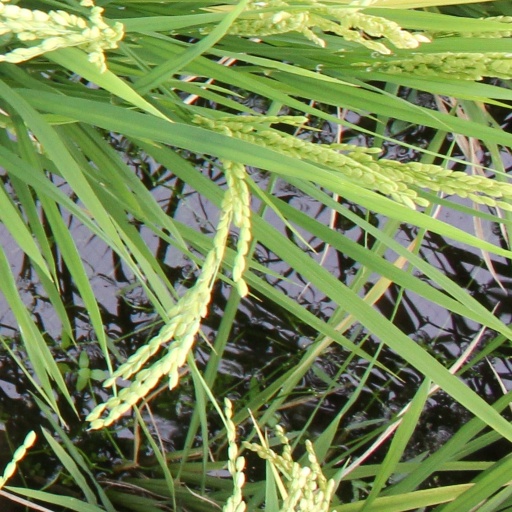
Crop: rice